List of preserved Warrington buses

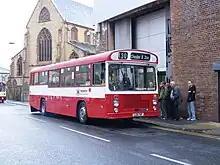
Former Warrington Borough Transport 71, a preserved Bristol RE with East Lancs bodywork

Warrington's Own Buses, formerly Warrington Borough Transport, is a municipal bus company operating in the borough of Warrington, England.